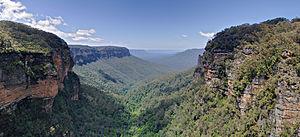
Vue panoramique de la vallée de Jamison, dans les Montagnes bleues, en Nouvelle Galles du Sud (Australie). Image obtenue en assemblant trois clichés pris avec un appareil Canon 5D équipé d'un objectif 24-105mm f/4L IS. 中文: 澳大利亚新南威尔士州，蓝山上眺望贾米森峡谷。由Canon 5D配合24-105mm f/4L IS镜头拍摄，三张拼接而成。